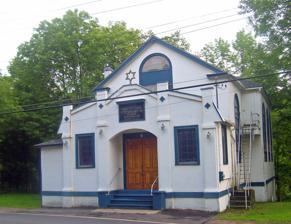
Building: Hebrew Congregation of Mountaindale Synagogue
Country: United States of America
Year built: 1917
Orthodox synagogue in Mountaindale, New York Hebrew Congregation of Mountaindale Synagogue North elevation and west profile of synagogue, 2008 Religion Affiliation Orthodox Judaism Ecclesiastical or organizational status Synagogue Status Active Location Location 6 Spring Glen Road, Mountaindale , Sullivan County , New York 12763 Country United States Location in New York Geographic coordinates 41°41′20″N 74°31′51″W / 41.68889°N 74.53083°W / 41.68889; -74.53083 Architecture Date established 1912 (as a congregation) Completed 1917 Construction cost $5,000 Specifications Direction of façade North Materials Stucco , stone Hebrew Congregation of Mountaindale Synagogue U.S. National Register of Historic Places NRHP reference No. 01000578 Added to NRHP May 30, 2001 The Hebrew Congregation of Mountaindale Synagogue is an Orthodox Jewish synagogue located at 6 Spring Glen Road, in the hamlet of Mountaindale , Sullivan County , in the Catskills region of New York , in the United States. The small stucco building was built in 1917 and expanded slightly in the 1930s. The interior is notable for its heavy use of marbleizing and other decorative touches. A 2009 traffic accident and fire caused some damage to the roof. It is the only synagogue in the county with its own mikvah , or Jewish ritual bath. In 2001 it was listed on the National Register of Historic Places (NRHP) as a well-preserved example of an early 20th-century vernacular Catskill synagogue. Property The NRHP listing includes both the synagogue and the mikvah . The former is a three- bay two-story stucco -faced frame structure on a fieldstone foundation . Its gabled roof has asphalt shingling and a wooden cornice . A rear pavilion , built into a hill, has a hipped roof and a projecting center bay that houses the Torah . In the apex of the front gable is a round-arched window with a Star of David . This is complemented by a similar metal finial atop the roof of the single-story front vestibule , added later on a concrete base scored to look like the stone on the main building. It is above the front entrance, a broken- parapeted roofline supported by four piers. Double wooden doors open into the vestibule, which gives onto the sanctuary . It is laid out in a traditional Orthodox plan, with many of its surfaces heavily marbleized . The bimah at the center, pews surrounding it on three sides facing the ark in the rear and a separate gallery for women. The windows are set in molded wooden trim with keystones . The vaulted ceiling is finished in pressed metal with a decorative frieze , and the stained glass windows feature Hebrew motifs. The mikvah is located to the east of the building. It is a one-story square frame stucco building with a gabled roof. Inside it is divided into a changing room and the bath itself. History Jews , most of them originally immigrants from Germany , began arriving in the Catskills and Mountaindale in the early years of the 20th century. They either began farming the area or opening summer resorts for their co-religionists, since Jews were then excluded from existing Catskill resorts. Enough had arrived by 1912 to form the congregation that year. In 1915 a Hebrew school was built and construction began on the synagogue itself. It cost $5,000 ($151,000 in 2009 dollars ) to build; a benefit was held after its 1917 completion to pay off the mortgage ). In 1930 the vestibule was added. The mikvah was built as a community project a decade later. Further renovations in the 1990s added beadboard siding inside, replaced the ark and put in new windows. At that time some of the original interior paintings were painted over as well, although they are preserved in photographs. The synagogue and mikvah were listed on the National Register in 2001. Eight years later, a lost truck driver attempted to back up using the synagogue's small parking lot on the north side. The trailer downed some of the electrical wires along the road, some of which landed on the roof and started a fire, damaging it slightly. In 2019, it was announced that the congregation received a grant from the New York Landmarks Conservancy to repair the roof. References